Hyori's Homestay

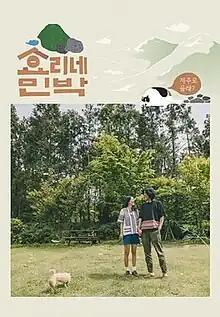
Promotional poster

Hyori's Homestay is a South Korean television program starring celebrity couple Lee Hyori and Lee Sang-soon. It aired on JTBC on Sundays at 20:50 (KST); the first episode aired on June 25, 2017. The show is set at the residence of Hyo-ri and Lee Sang-soon in Jeju Island, where they opened a B&B.